1985 Rapel Lake earthquake

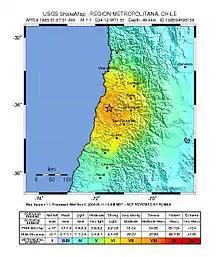
USGS ShakeMap of the 1985 mainshock

The 9 April 1985 earthquake occurred in the same fault area as the 2010 Pichilemu earthquakes, and is considered by University of Chile Seismological Service a thrust fault-type interplate earthquake.